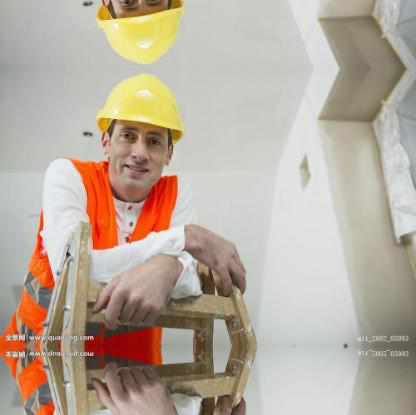
Objects in the image:
label: helmet
label: helmet